International Association of Women Police

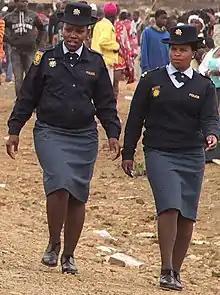
Police women at the Zulu Reed Dance Ceremony in South Africa

The International Association of Women Police (IAWP) is a global organization for women in criminal justice professions. Its mission is to "strengthen, unite and raise the profile of women in criminal justice internationally."